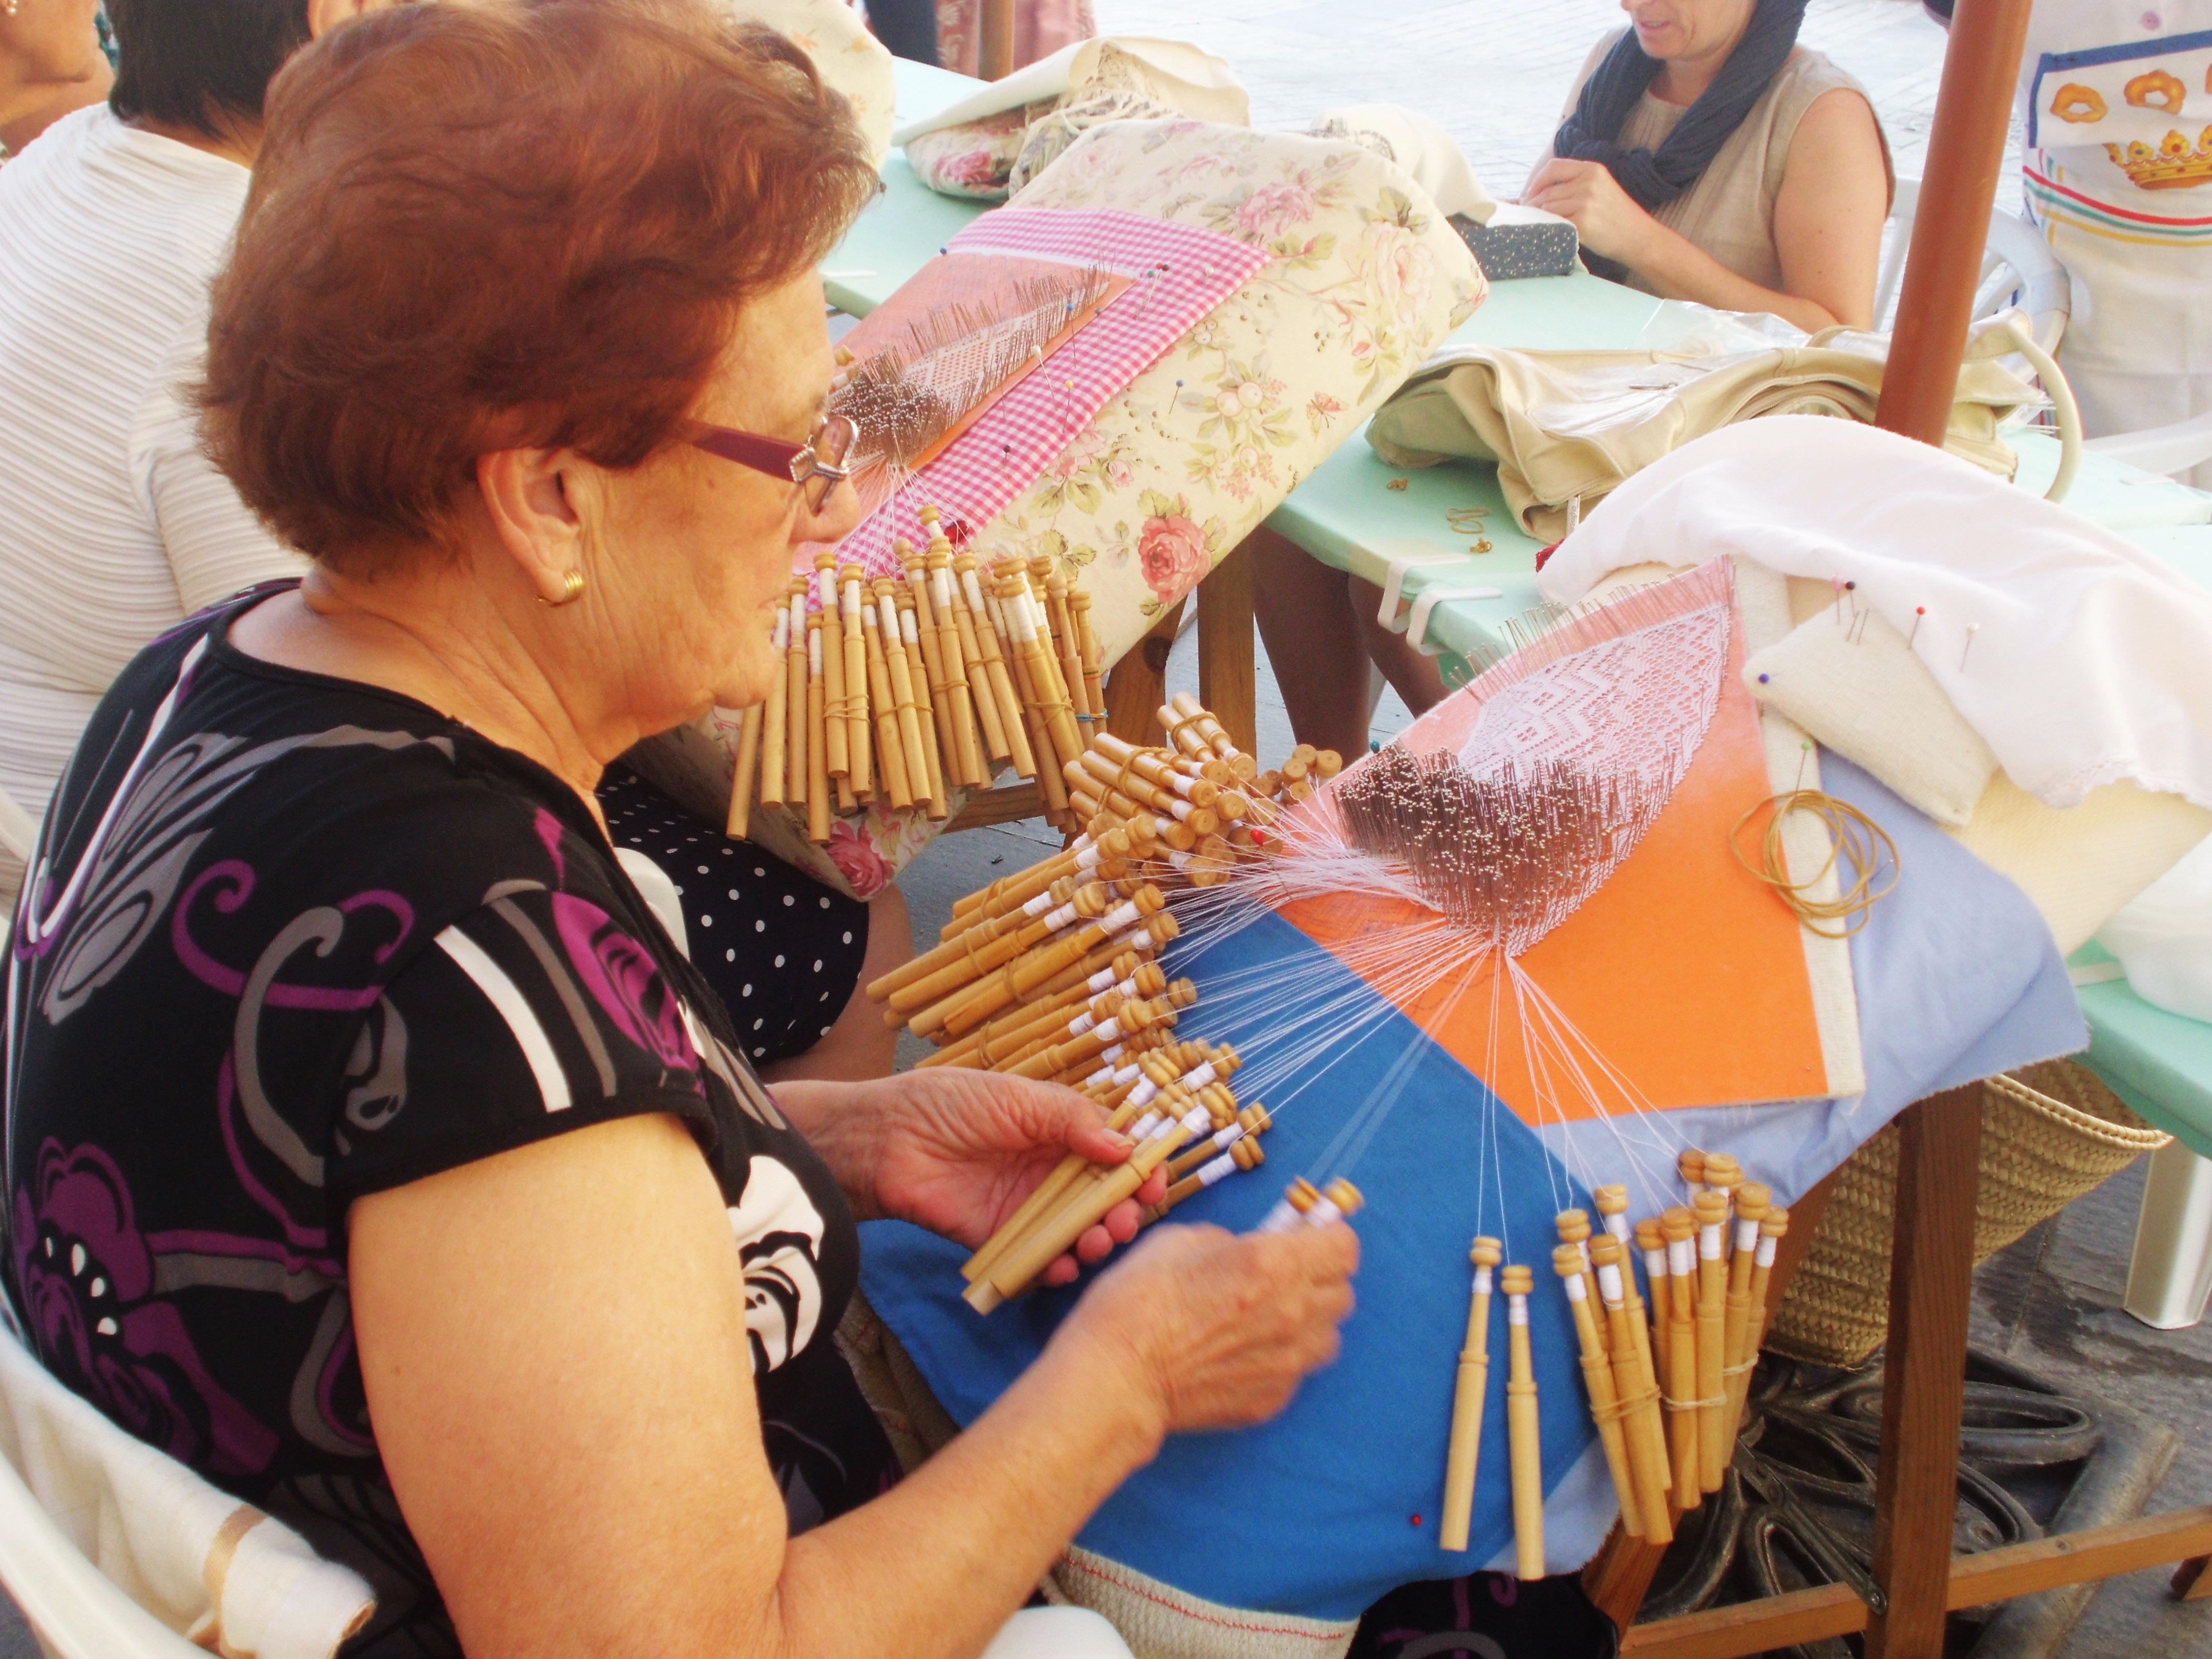
hook, sewing, art, crafts, needles, fabrics, fair, stitches, weaving, sense, bobbin lace, looms